Tupolev Tu-204

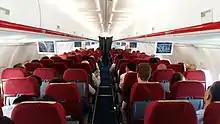
Cabin of a Tupolev Tu-204

Seating configuration is 3–3 in economy and 2–2 in Business class. The business class cabin has a seat pitch of . The passenger cabin can be divided into compartments according to class with removable bulkheads and curtains. Compartments are illuminated by reflected light. Overhead bins for passenger baggage and coats are of the closed type. The volume of baggage per passenger is .